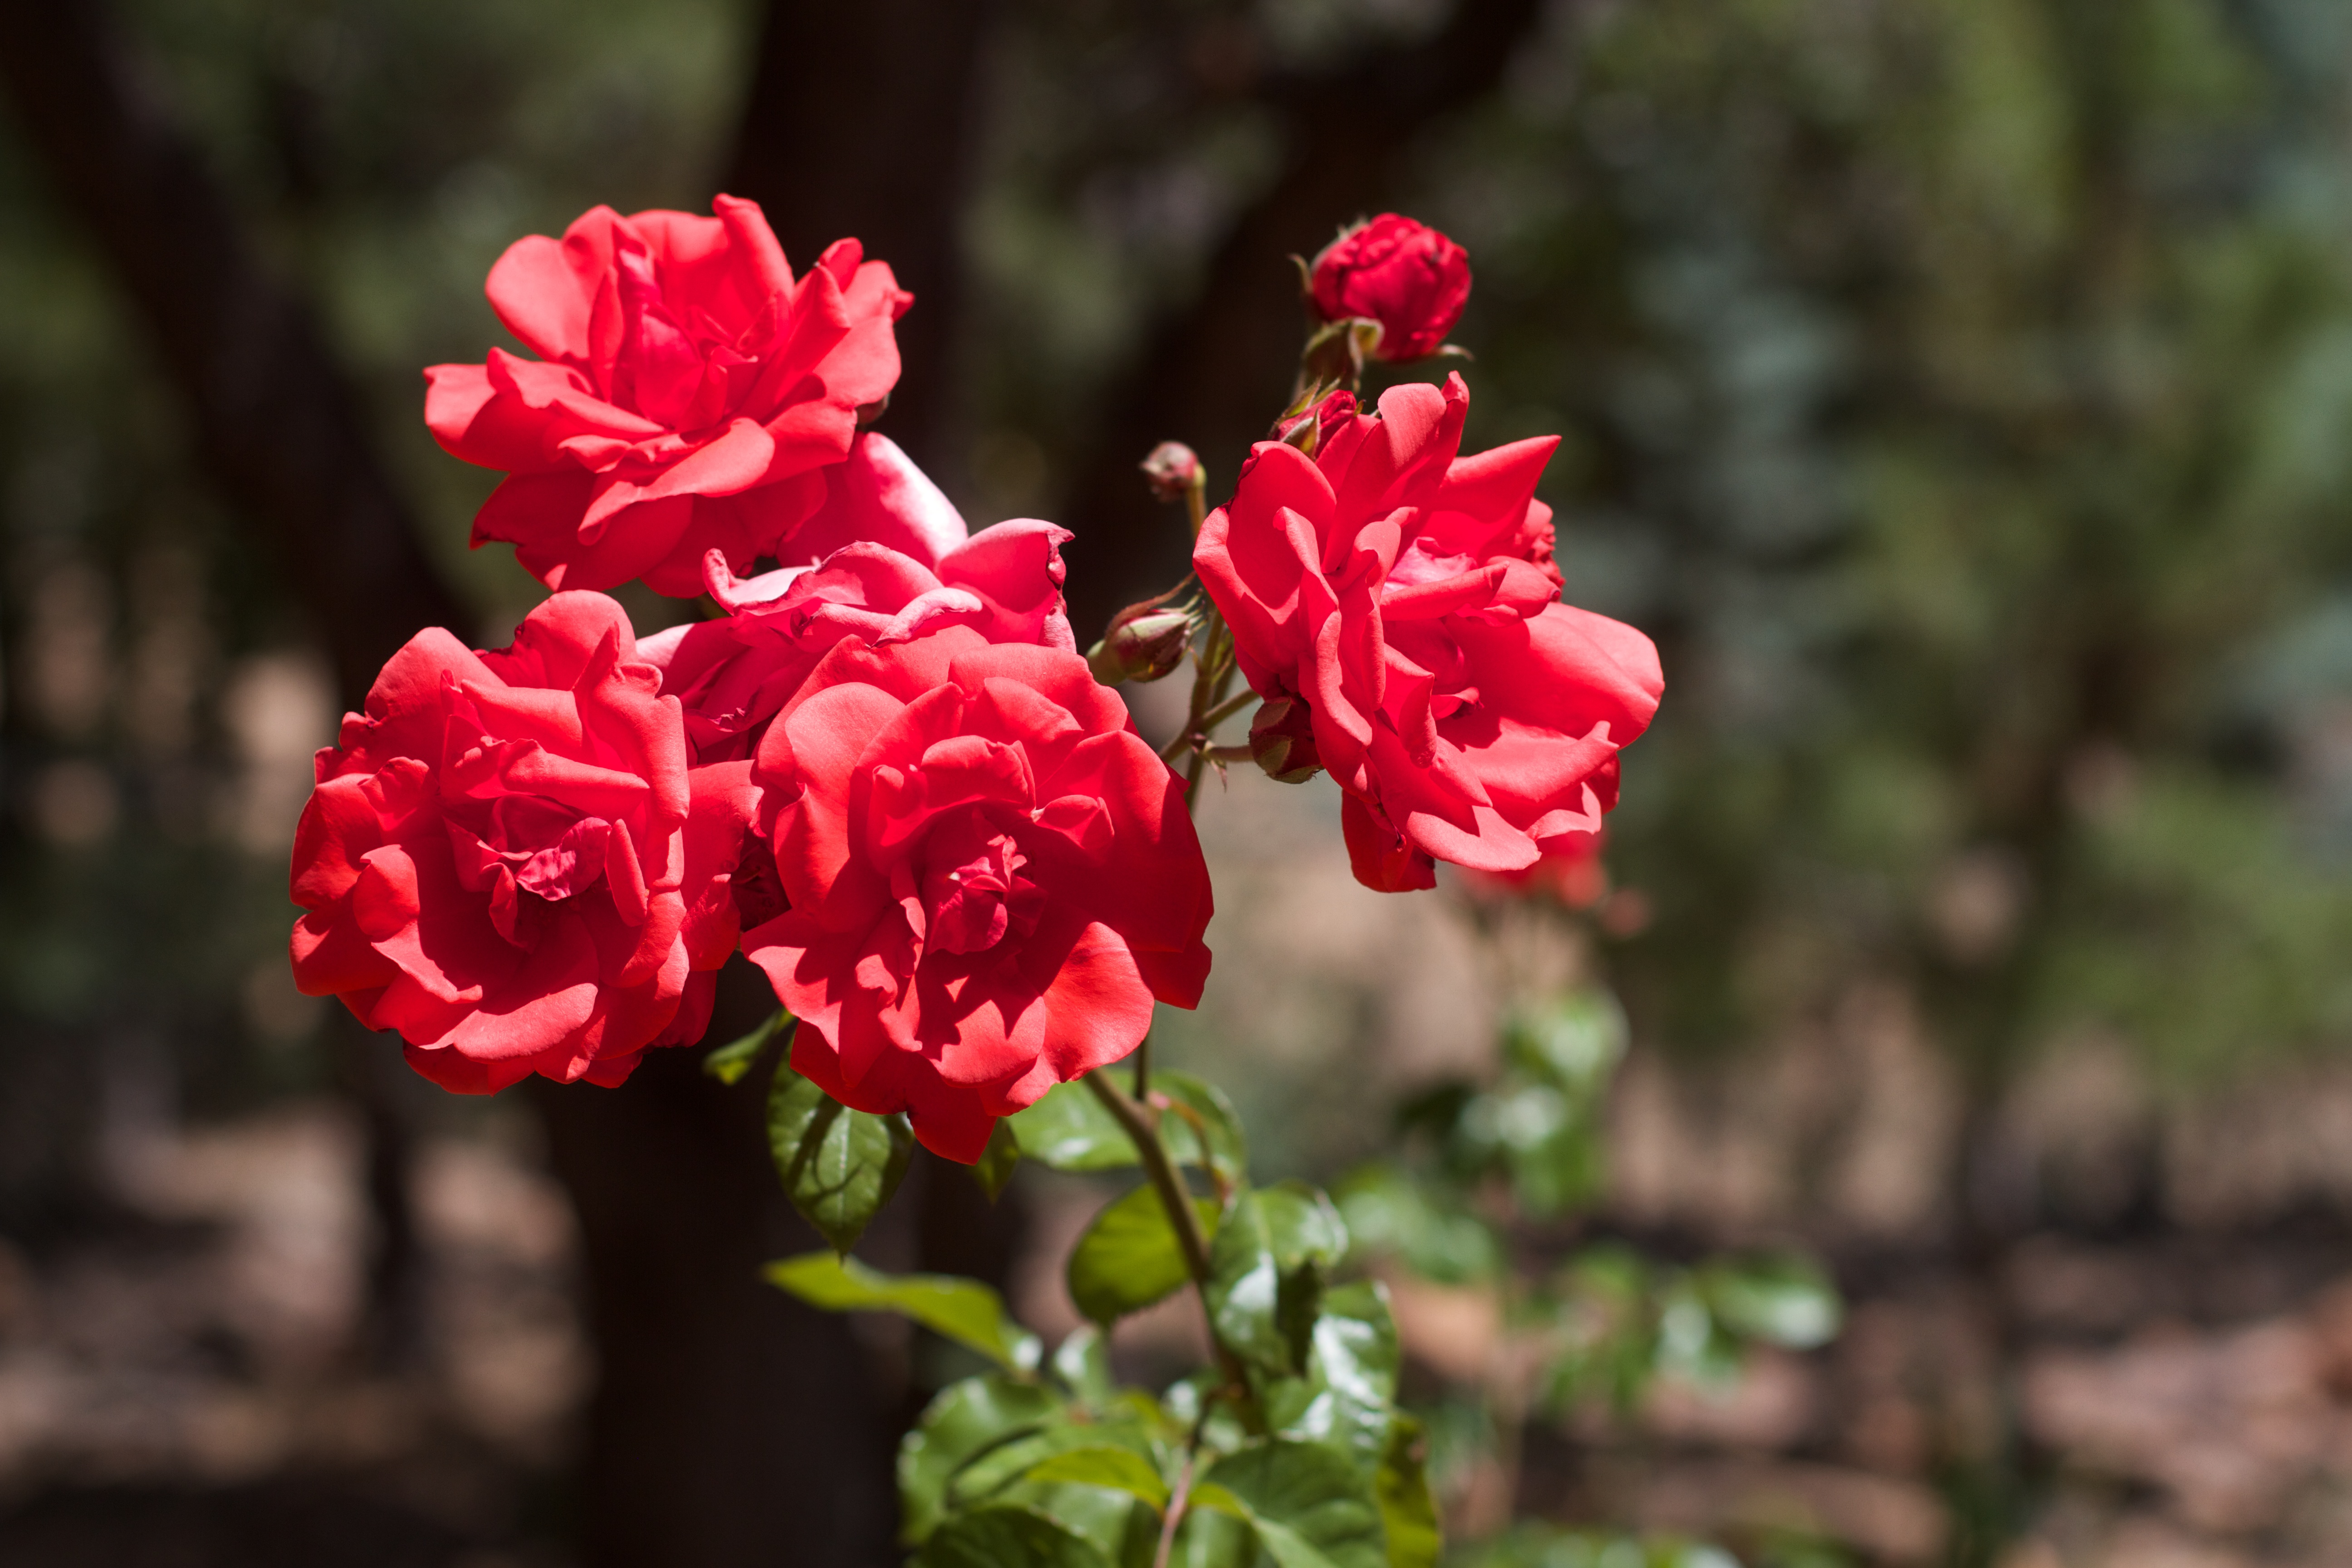
blossom, plant, flower, petal, rose, red, botany, flora, wildflower, shrub, macro photography, flowering plant, garden roses, land plant